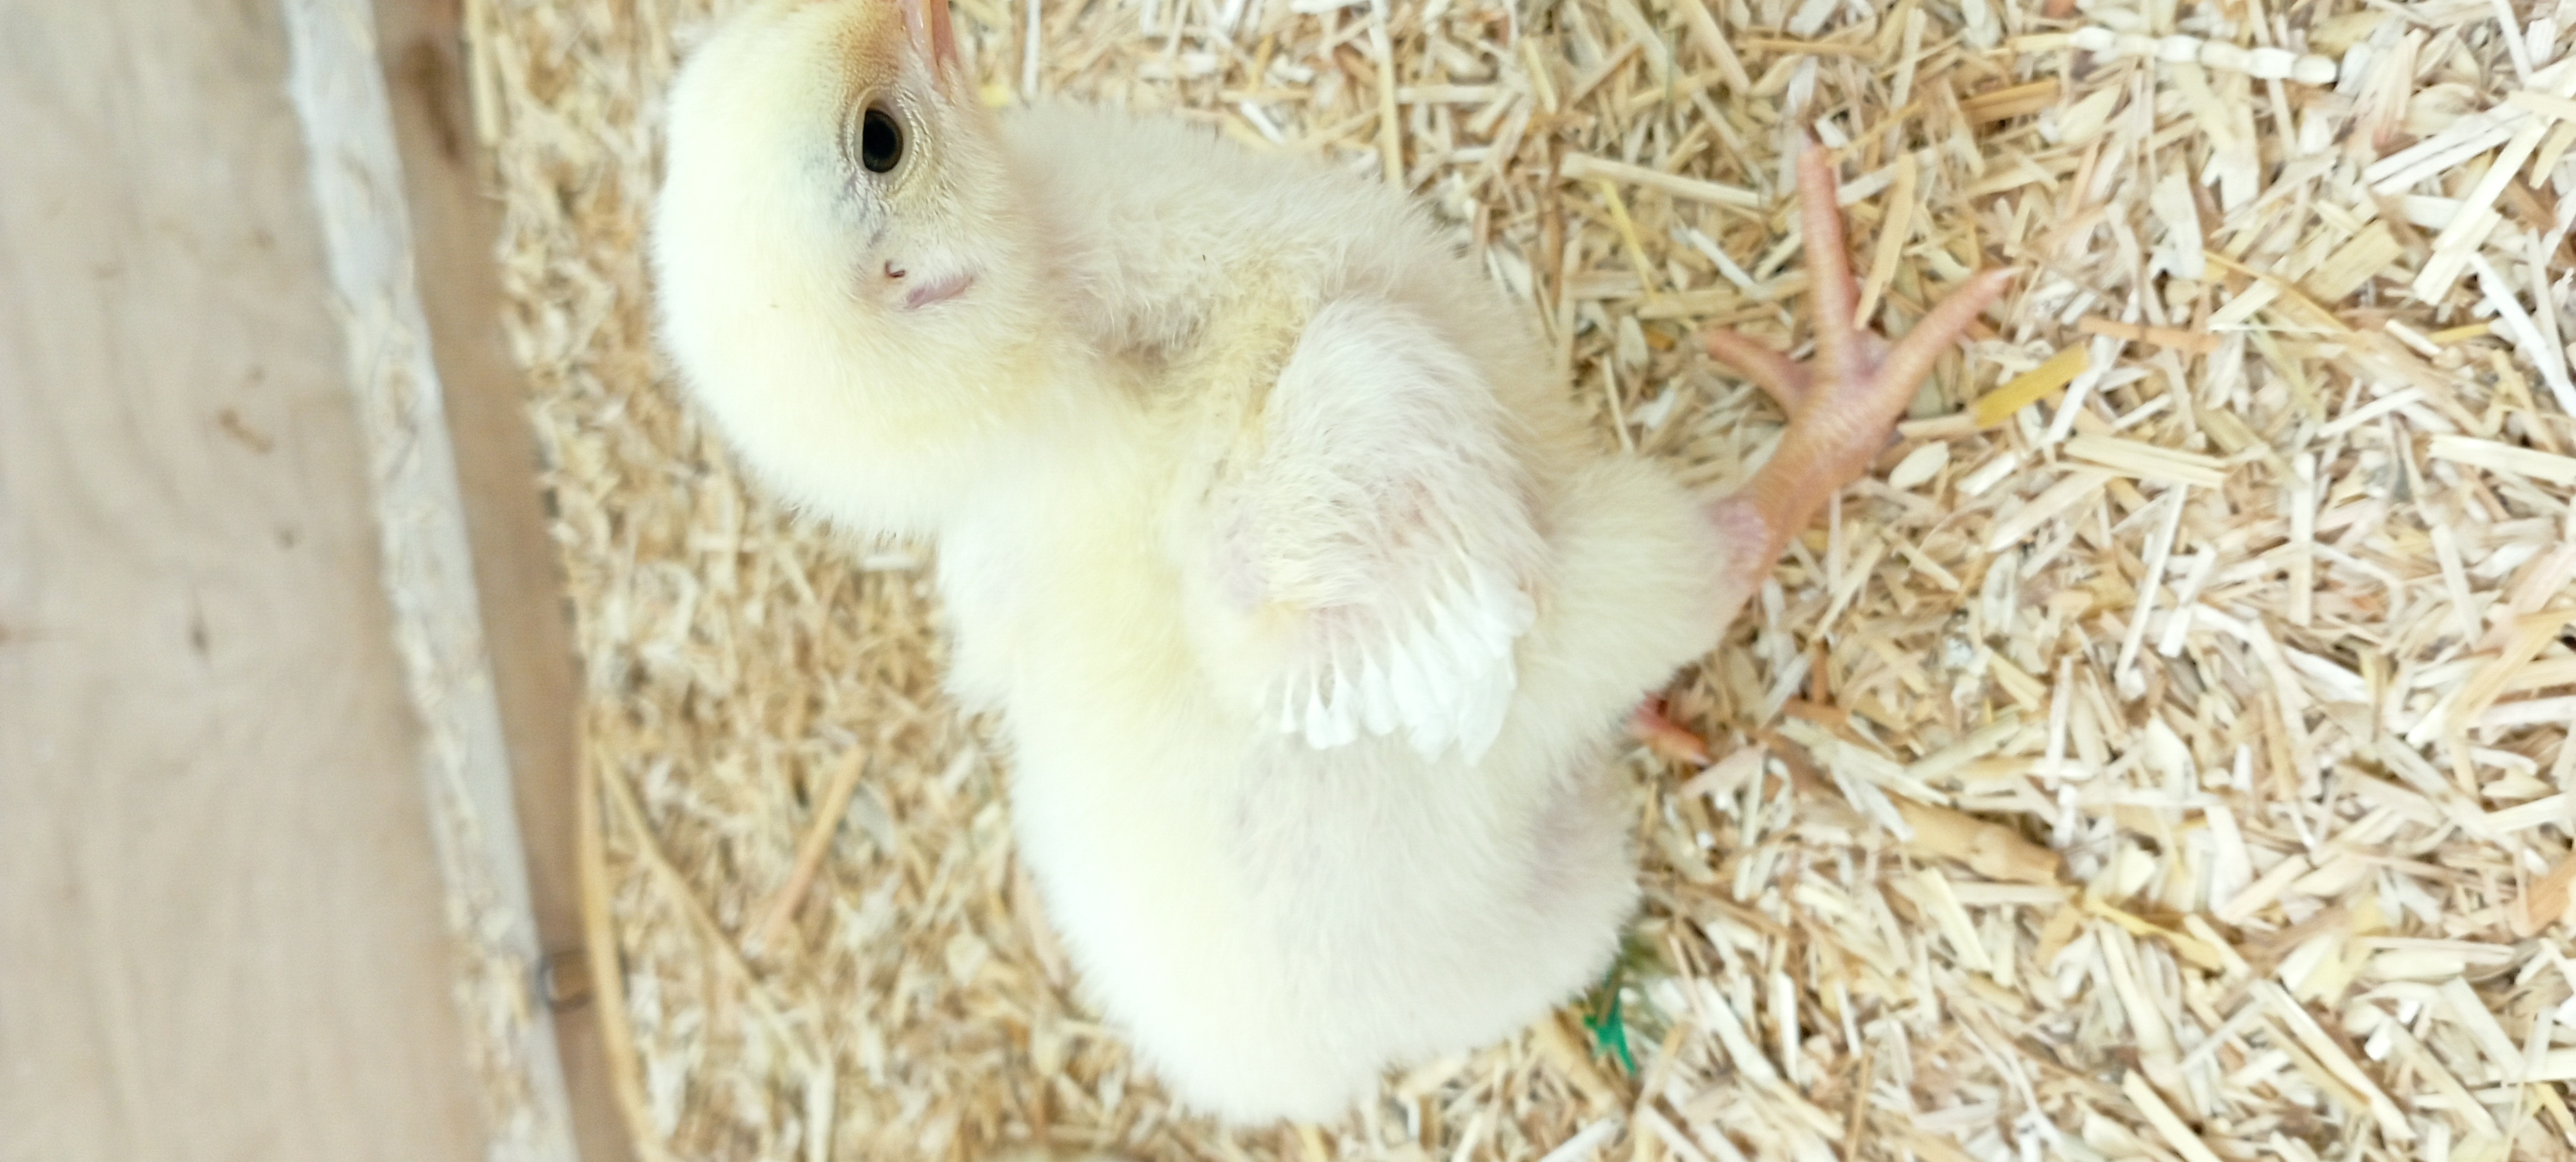
Weight: 182 g